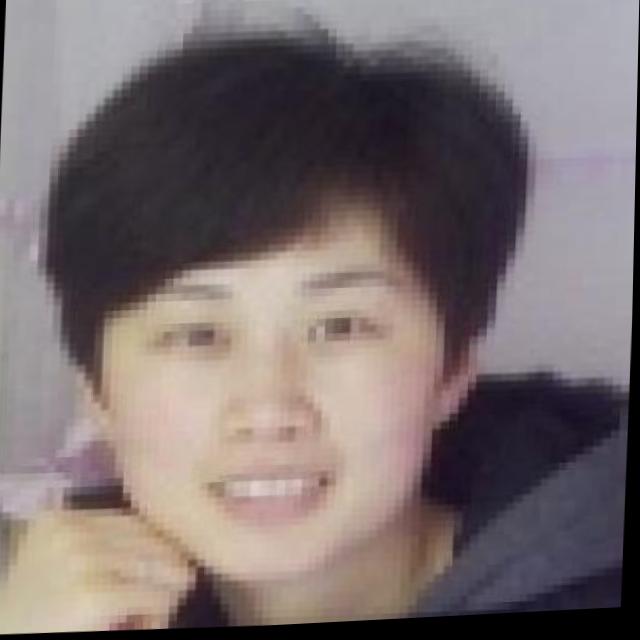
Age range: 21-44